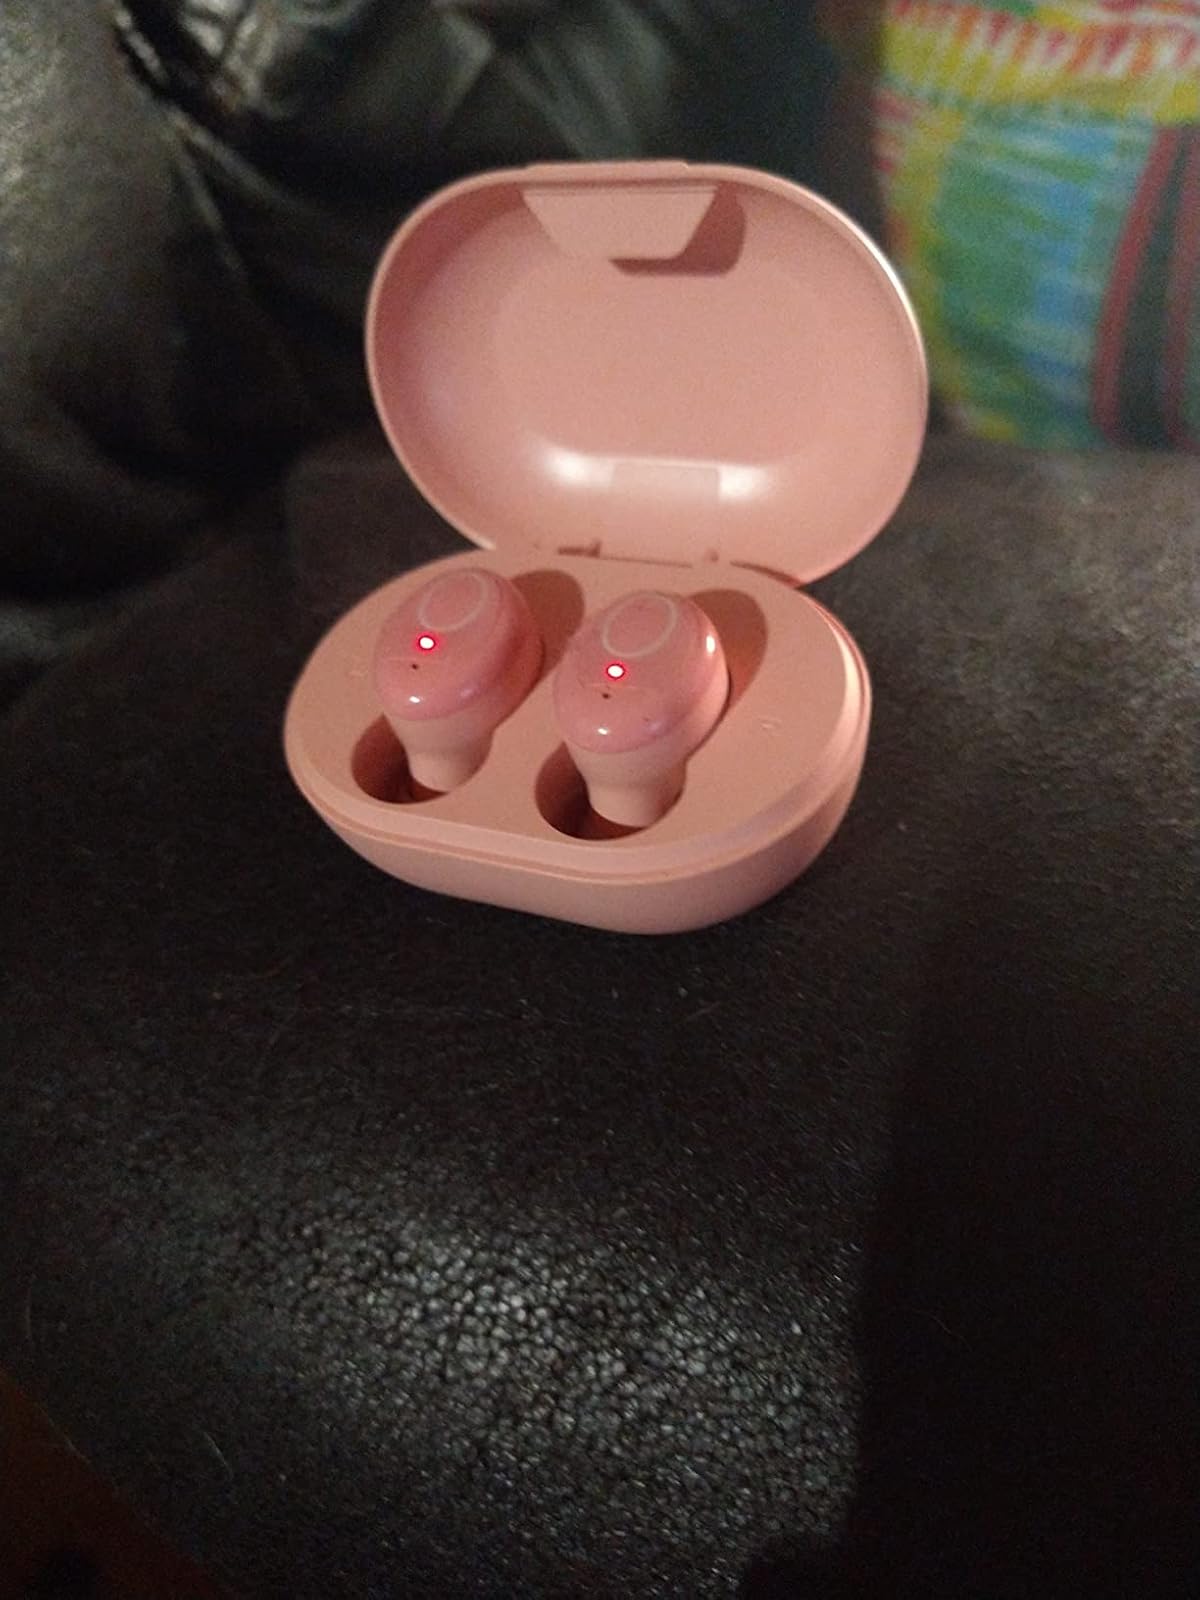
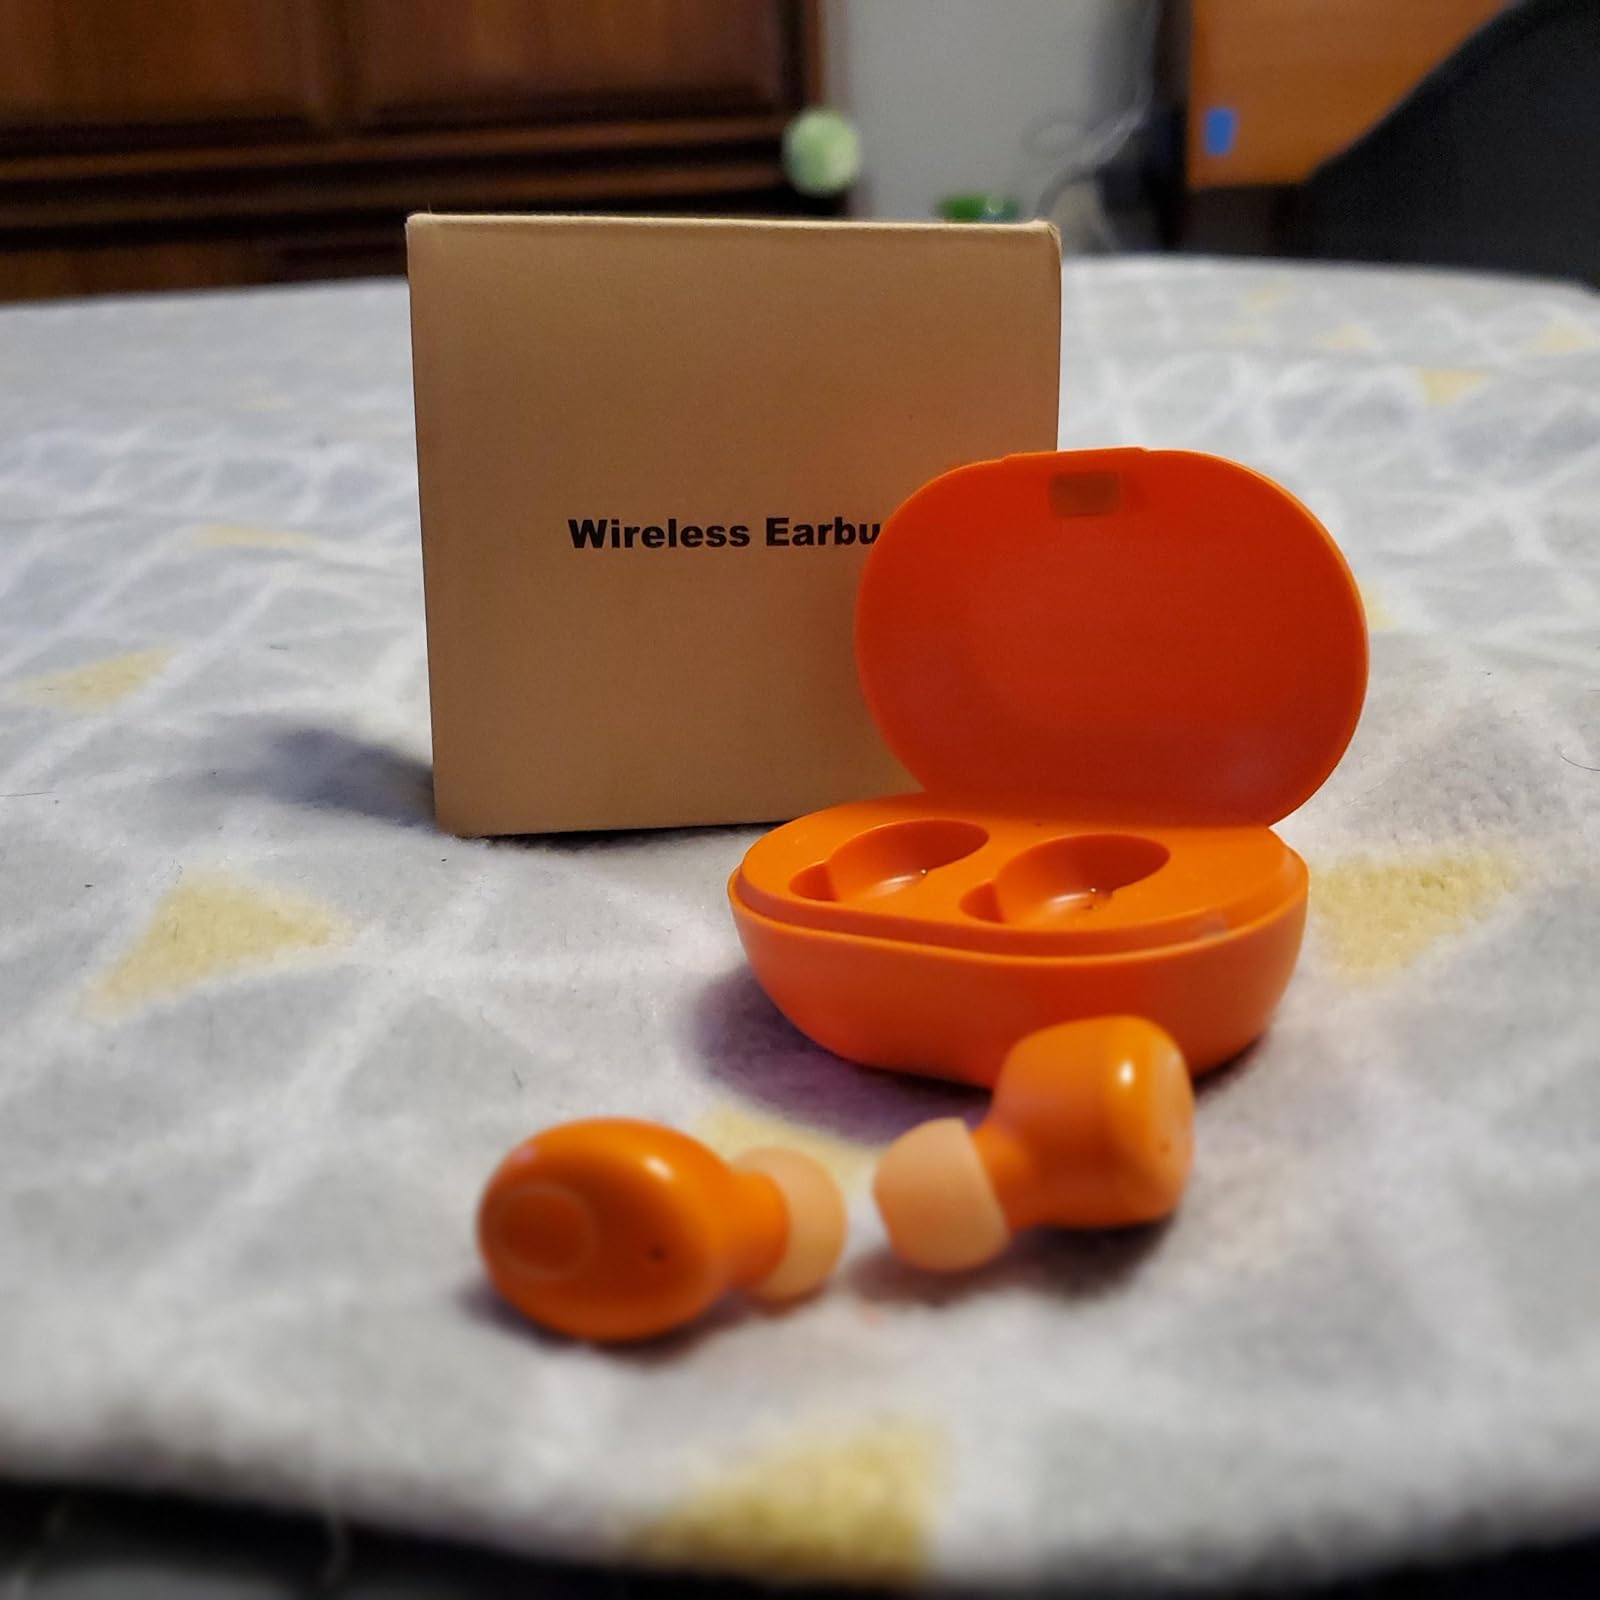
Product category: earbuds
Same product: no